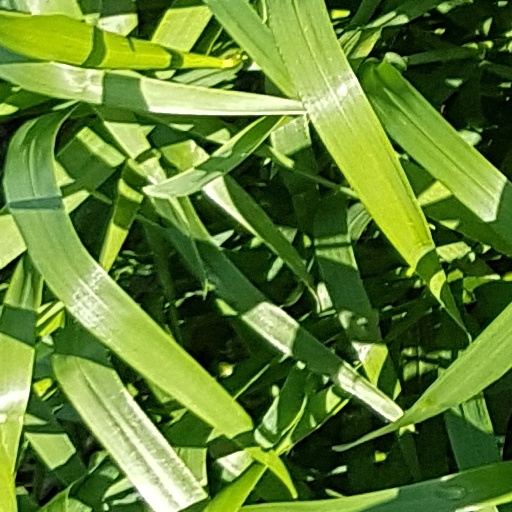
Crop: wheat